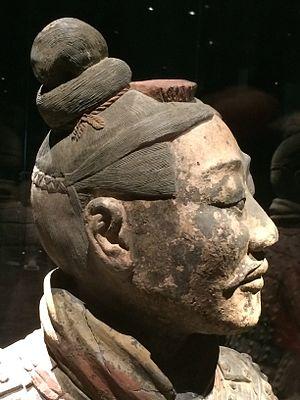
L'armée de terre cuite, ou armée d'argile, est un ensemble de près de huit mille statues de soldats et chevaux en terre cuite, représentant les troupes de Qin Shi Huang, le premier empereur de Chine. Elles représentent une forme d'art funéraire, car elles ont été enterrées dans les fosses du mausolée de l'empereur Qin, à proximité de la ville de Xi'an, dans le Shaanxi, en 210–209 av. J.-C. Cette « armée enterrée », dont les statues ont quasiment toutes un visage différent, était destinée à protéger l'empereur défunt.